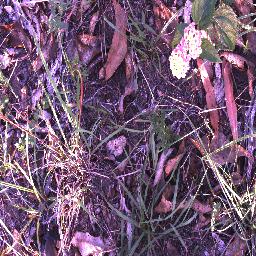
Label: lantana